Democracy Monument

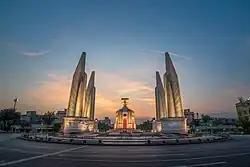
The Democracy Monument in 2019

The Democracy Monument is a public monument in the city centre of Bangkok, capital of Thailand. It occupies a traffic circle on the wide east–west Ratchadamnoen Avenue, at the intersection of Dinso Road. The monument is roughly halfway between Sanam Luang, the former royal cremation ground in front of Wat Phra Kaew, and the temple of the Golden Mount (Phu Kao Thong).